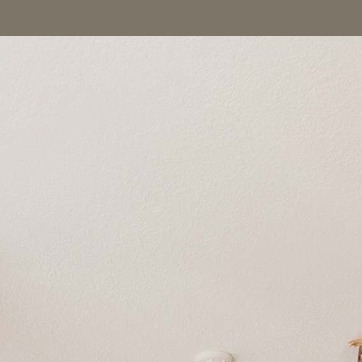
Material: painted